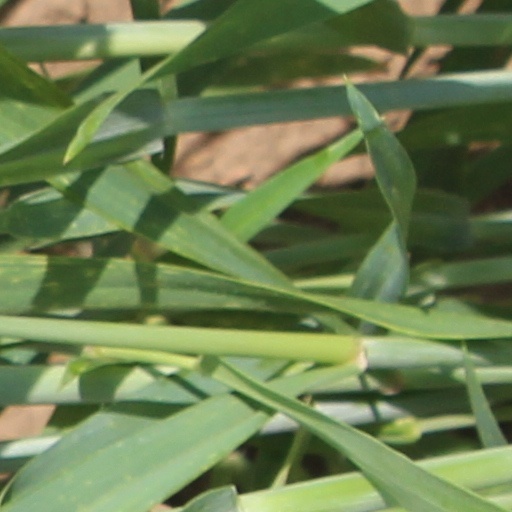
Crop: wheat